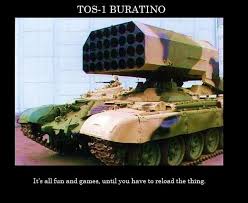
Label: TOS-1